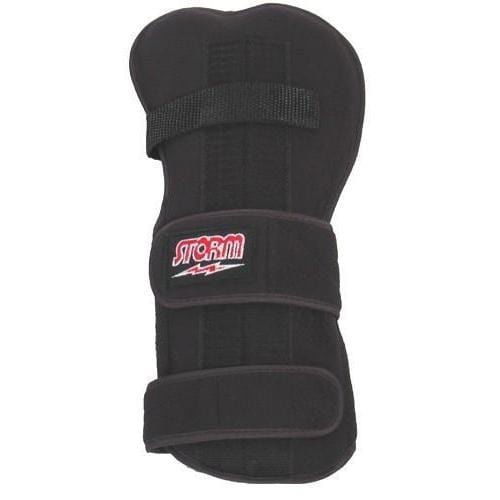
Storm Xtra Roll
Ensures proper hand positioning for more consistency and roll. Provides proper wrist support. Outstanding comfort and durability. Velcro straps for easy adjustment. Fast removal for spare shooting. Color: Black
Brand: Storm
Category: Sporting Goods > Indoor Games > Bowling > Bowling Wrist Supports